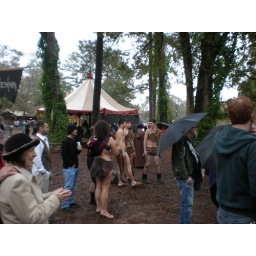
Skinny white boys in fur